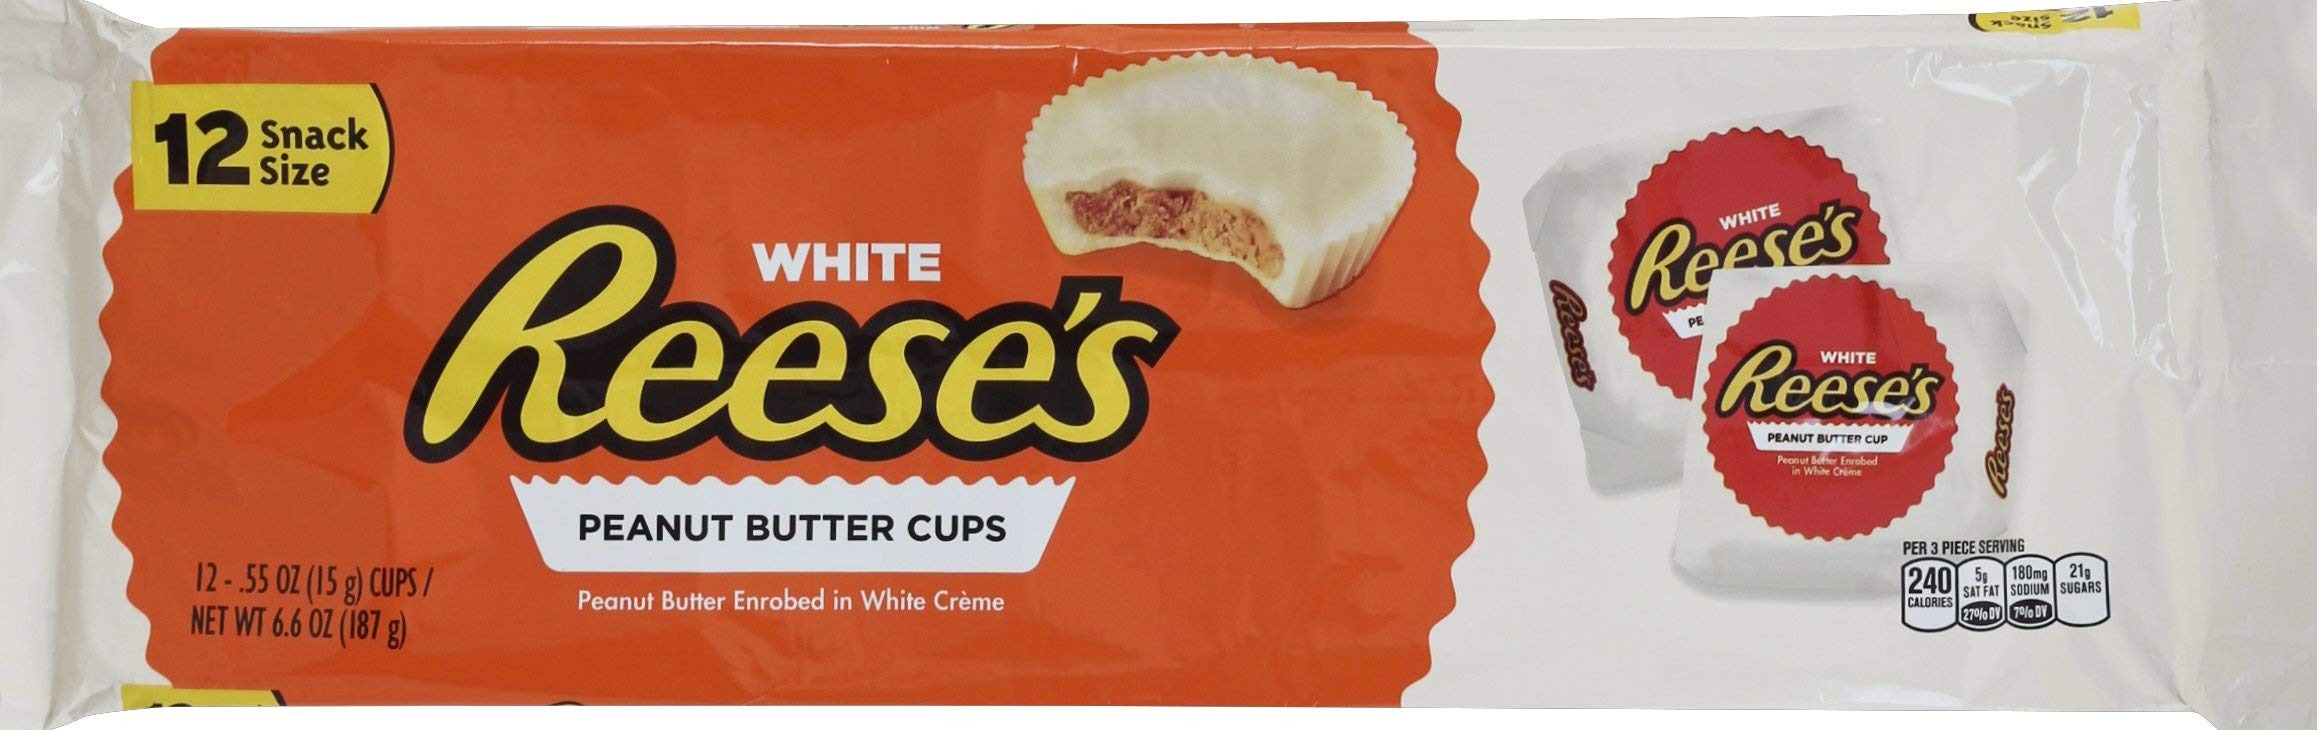
Item Name: REESES White Chocolate Peanut Butter Cup Snack Size 12 Ct 6.6 Oz Total
Value: 6.6
Unit: Ounce

Price: 3